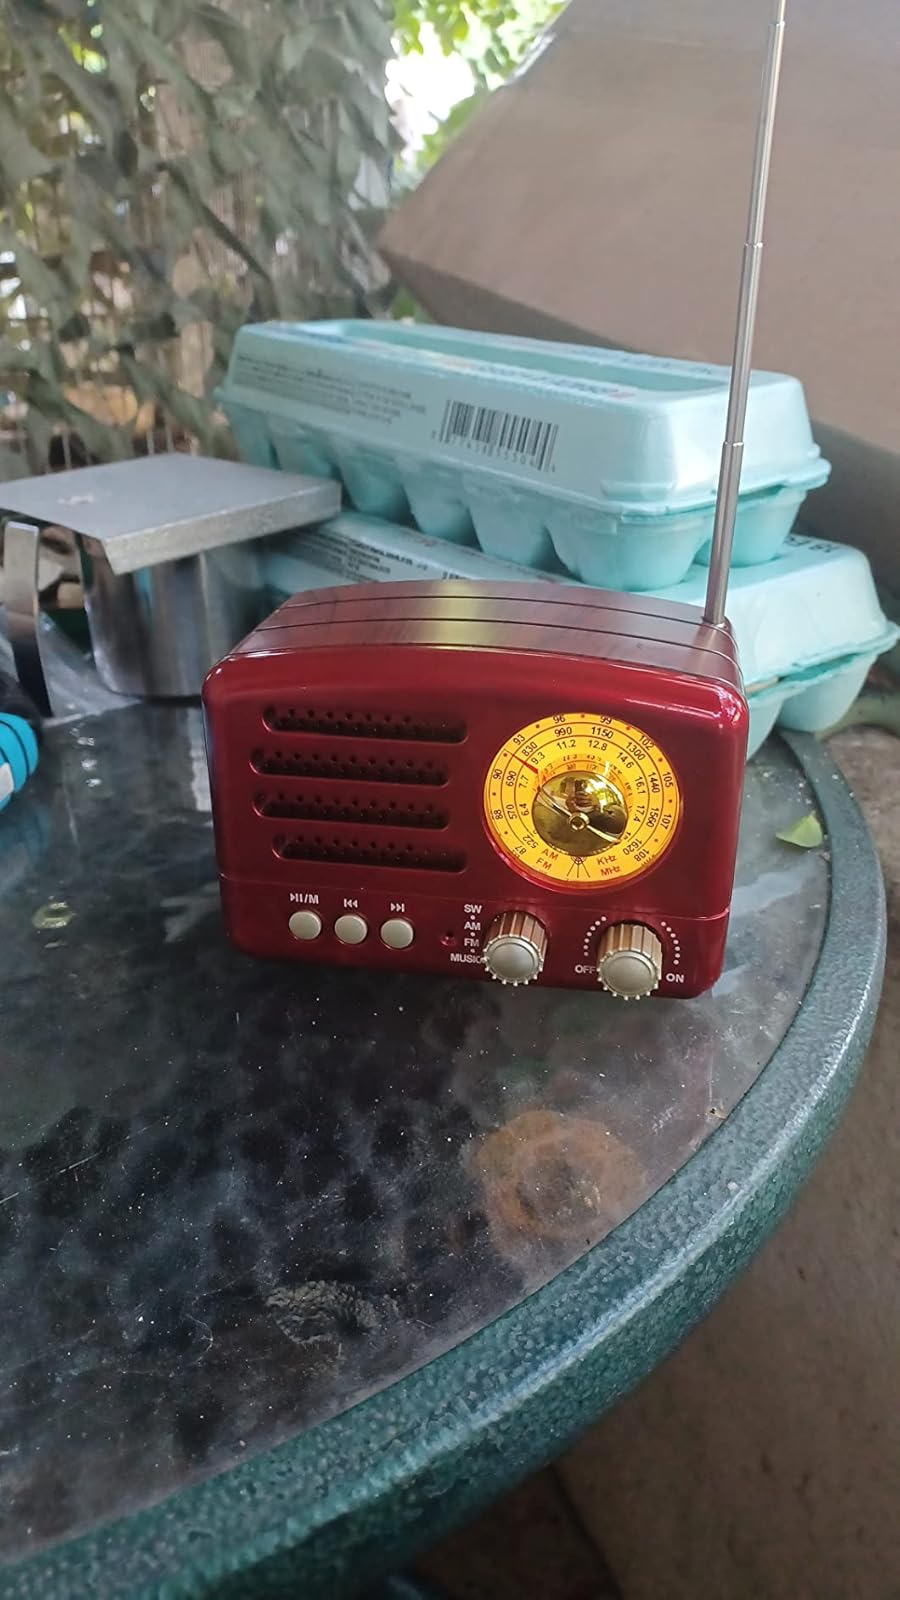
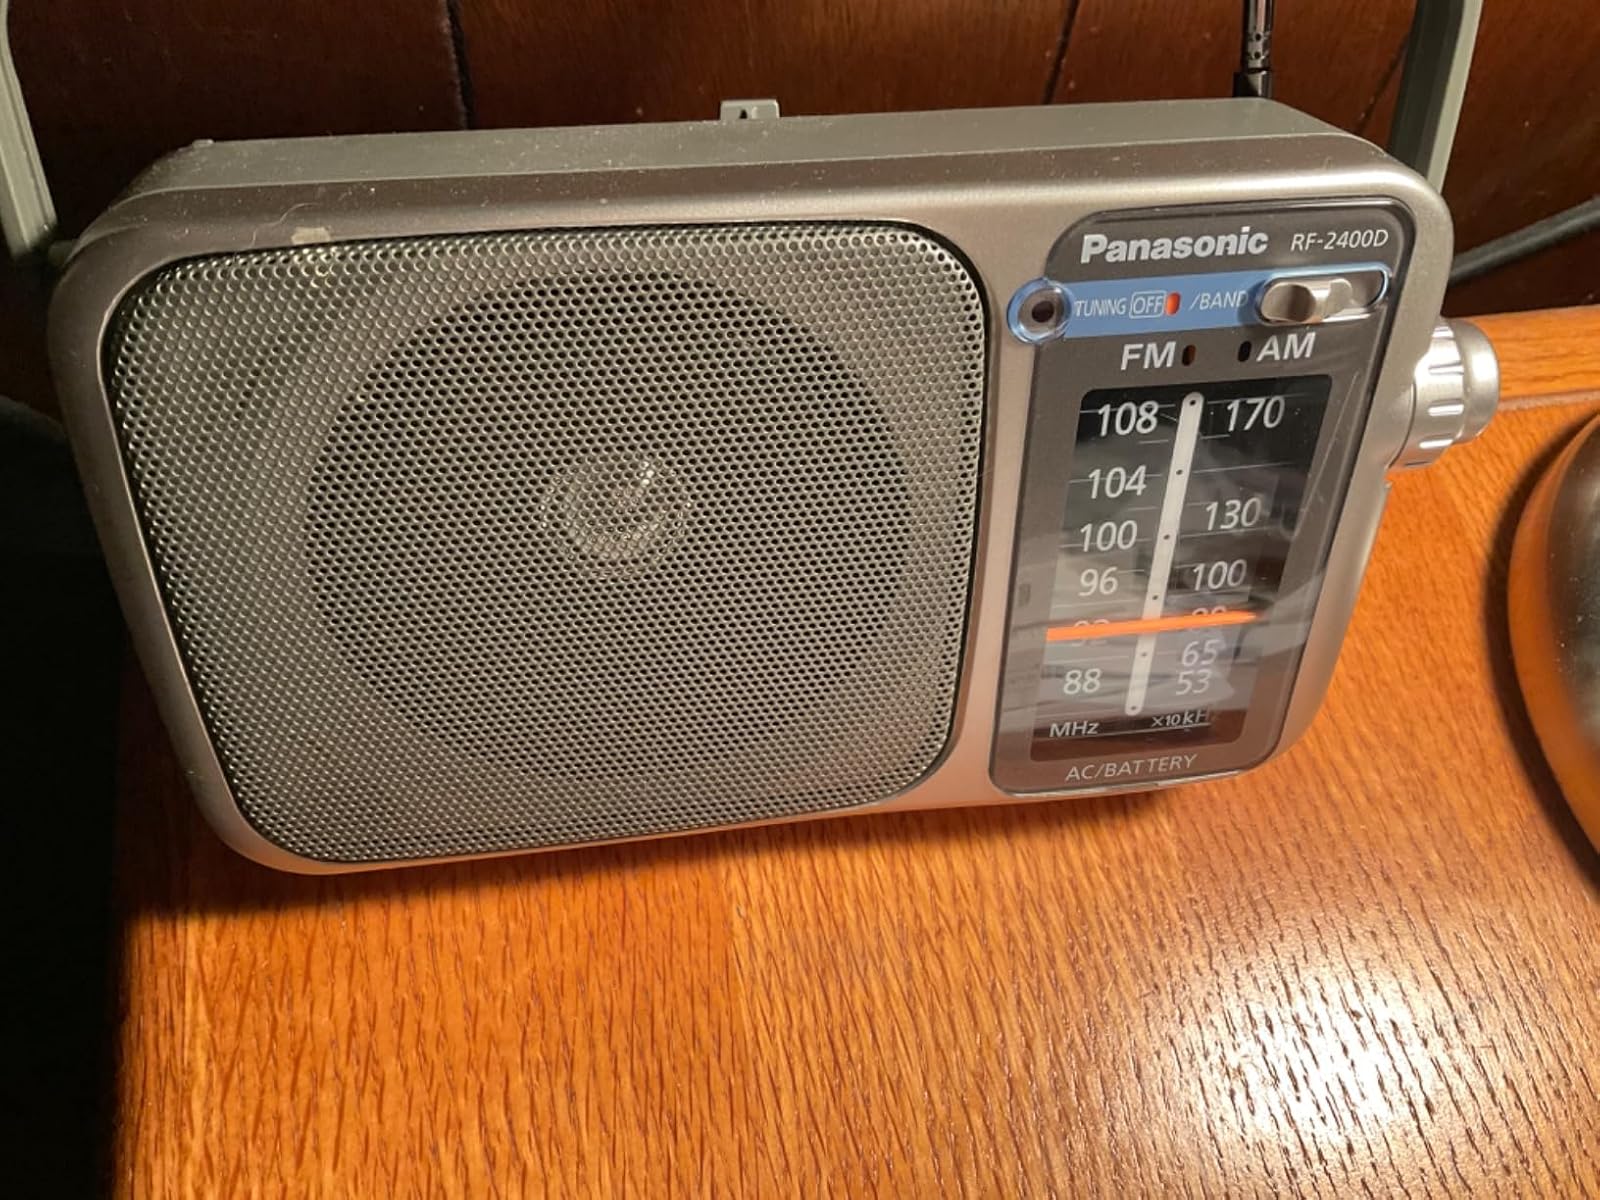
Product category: radio
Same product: no